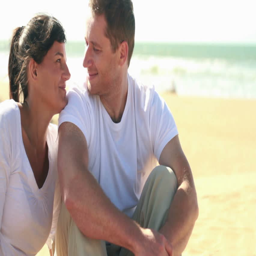
young happy couple talking and kissing on the beach